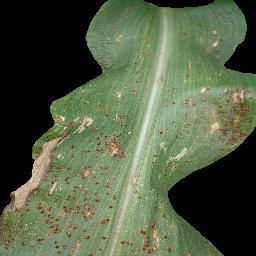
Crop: corn
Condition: (maize)_common_rust